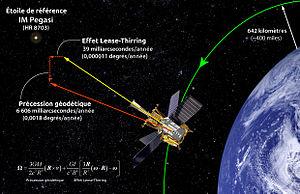
Le gravitoélectromagnétisme, aussi nommé GEM, est une analogie entre les équations de l'électromagnétisme et celles de la gravitation, plus précisément entre les équations de Maxwell et une approximation, valide selon certaines conditions, des équations d'Einstein pour la relativité générale. Le gravitomagnétisme, quant à lui, est un terme largement utilisé pour décrire une analogie entre l'effet cinétique de la gravité et l'effet magnétique engendré par une charge électrique en mouvement.
Gravity Probe B est un satellite scientifique américain qui fonctionne entre 2004 et 2005 avec l'objectif de vérifier l'effet Lense-Thirring, une des conséquences de la théorie de la relativité générale d'Albert Einstein. Le développement du satellite est supervisé par l'université Stanford. Pour vérifier cet effet, le satellite emporte plusieurs gyroscopes d'une extrême précision dont la dérive est mesurée en utilisant comme référentiel une étoile dont le mouvement est connu avec précision. L'expérience rencontre plusieurs déboires et donne des résultats que certains scientifiques considèrent comme ambigus ou n'apportant pas de preuves supplémentaires par rapport à des expériences antérieures. Néanmoins en mai 2011, l'université Stanford et la NASA annoncent que les données recueillies fournies par Gravity Probe B permettent de confirmer l'effet Lense-Thirring.